Black turnstone

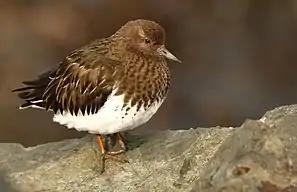
Black Turnstone in Humboldt County, California.

It is 22–25 centimeters long and weighs 100–170 grams. The black bill is 20–27 millimeters long and slightly upturned. The legs and feet are blackish-brown with a reddish tinge. The bird is largely black and white in appearance. Breeding-plumaged adults have a black head and breast apart from a white spot between the eye and bill, a white stripe over the eye and white flecks on the sides of the breast. The upper parts are blackish-brown with pale fringes to the wing-coverts and scapular feathers. The belly and vent are white. In flight it shows a white wingbar, white shoulder patch and white tail with a broad black band across it. There is white from the lower back to the upper tail-coverts apart from a dark bar across the rump.